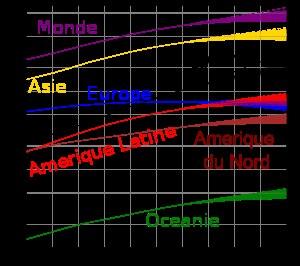
La population mondiale est le nombre d'êtres humains vivant sur Terre à un instant donné. Elle est estimée à 7,55 milliards au 1ᵉʳ juillet 2017 selon l'Organisation des Nations unies alors qu'elle était estimée à 7 milliards au 31 octobre 2011, à 6,1 milliards en 2000, entre 1,55 et 1,76 milliard en 1900, entre 0,813 et 1,125 milliard en 1800 et de 600 à 679 millions d'habitants vers 1700. Cette augmentation de la population tend cependant à ralentir avec une baisse mondiale plus ou moins importante de l'indice de fécondité.